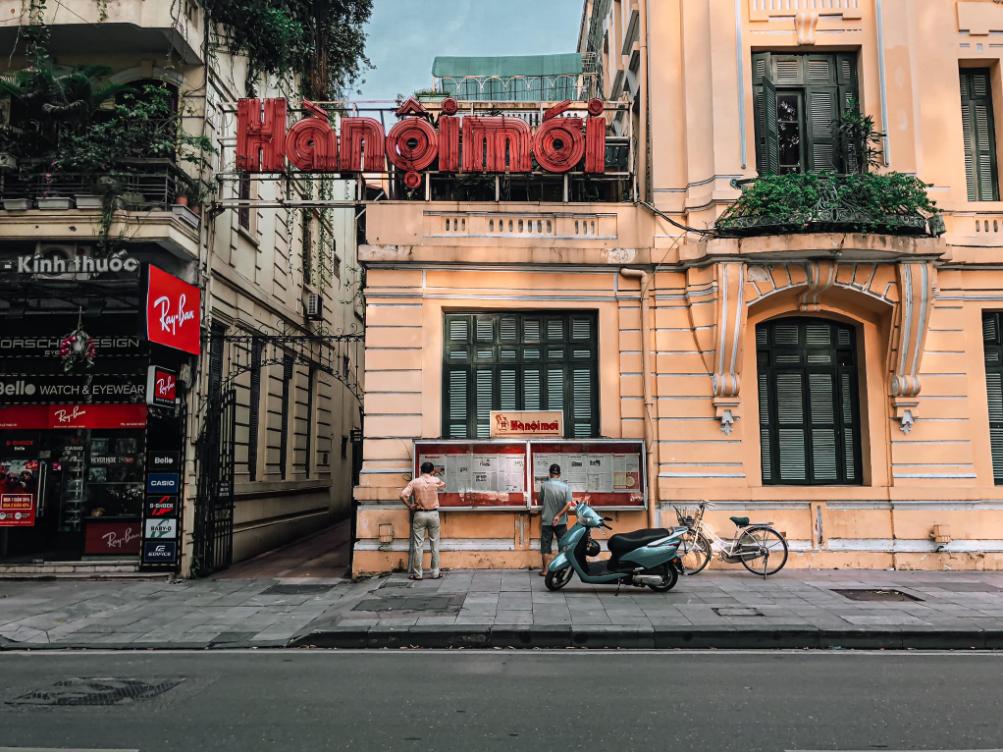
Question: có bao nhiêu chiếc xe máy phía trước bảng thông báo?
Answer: có một chiếc xe máy